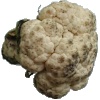
Label: Cauliflower 1